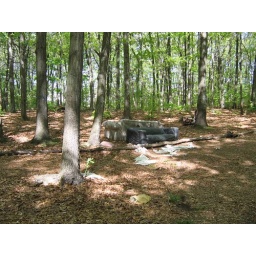
couch in forest